Gbaya people

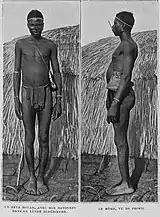
A Gbaya man in 1903

Subgroups of the Gbaya include the Bokoto, Kara, Kaka, Buli, and Bwaka. The Gbaya speak a language of the Adamawa-Ubangi subgroup of the Niger-Congo language family.